Stock trader

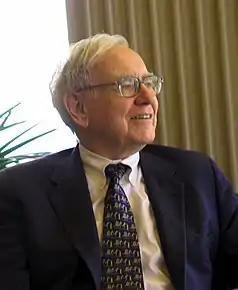
Warren Buffett became known as one of the most successful and influential stock investors in history. His approach to investing is almost impossible for individual investors to duplicate because he uses leverage and a long-term approach that most people lack the will to follow.

Jérôme Kerviel (Société Générale) and Kweku Adoboli (UBS), two rogue traders, worked in the same type of position, the delta one desk: a table where derivatives are traded, and not single stocks or bonds. These types of operations are relatively simple and often reserved for novice traders who also specialize in exchange-traded funds (ETFs), financial products that mimic the performance of an index (i.e. either upward or downward). As they are easy to use, they facilitate portfolio diversification through the acquisition of contracts backed by a stock index or industry (e.g. commodities). The two traders were very familiar to control procedures. They worked in the back office, the administrative body of the bank that controls the regularity of operations, before moving to trading. According to the report of the Inspector General of Societe Generale, in 2005 and 2006 Kerviel "led" by taking 100 to 150 million-euro positions on the shares of SolarWorld listed in Germany. Moreover, the "unauthorized trading" of Kweku Adoboli, similar to Kerviel, did not date back a long way. Adoboli had executed operations since October 2008; his failure and subsequent arrest occurred in 2011.